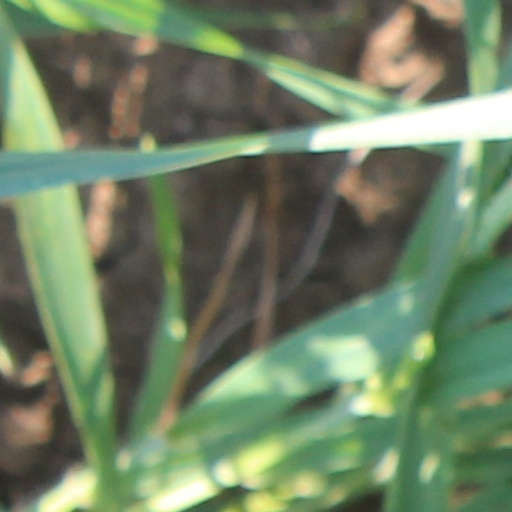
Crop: wheat